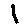
Label: 1